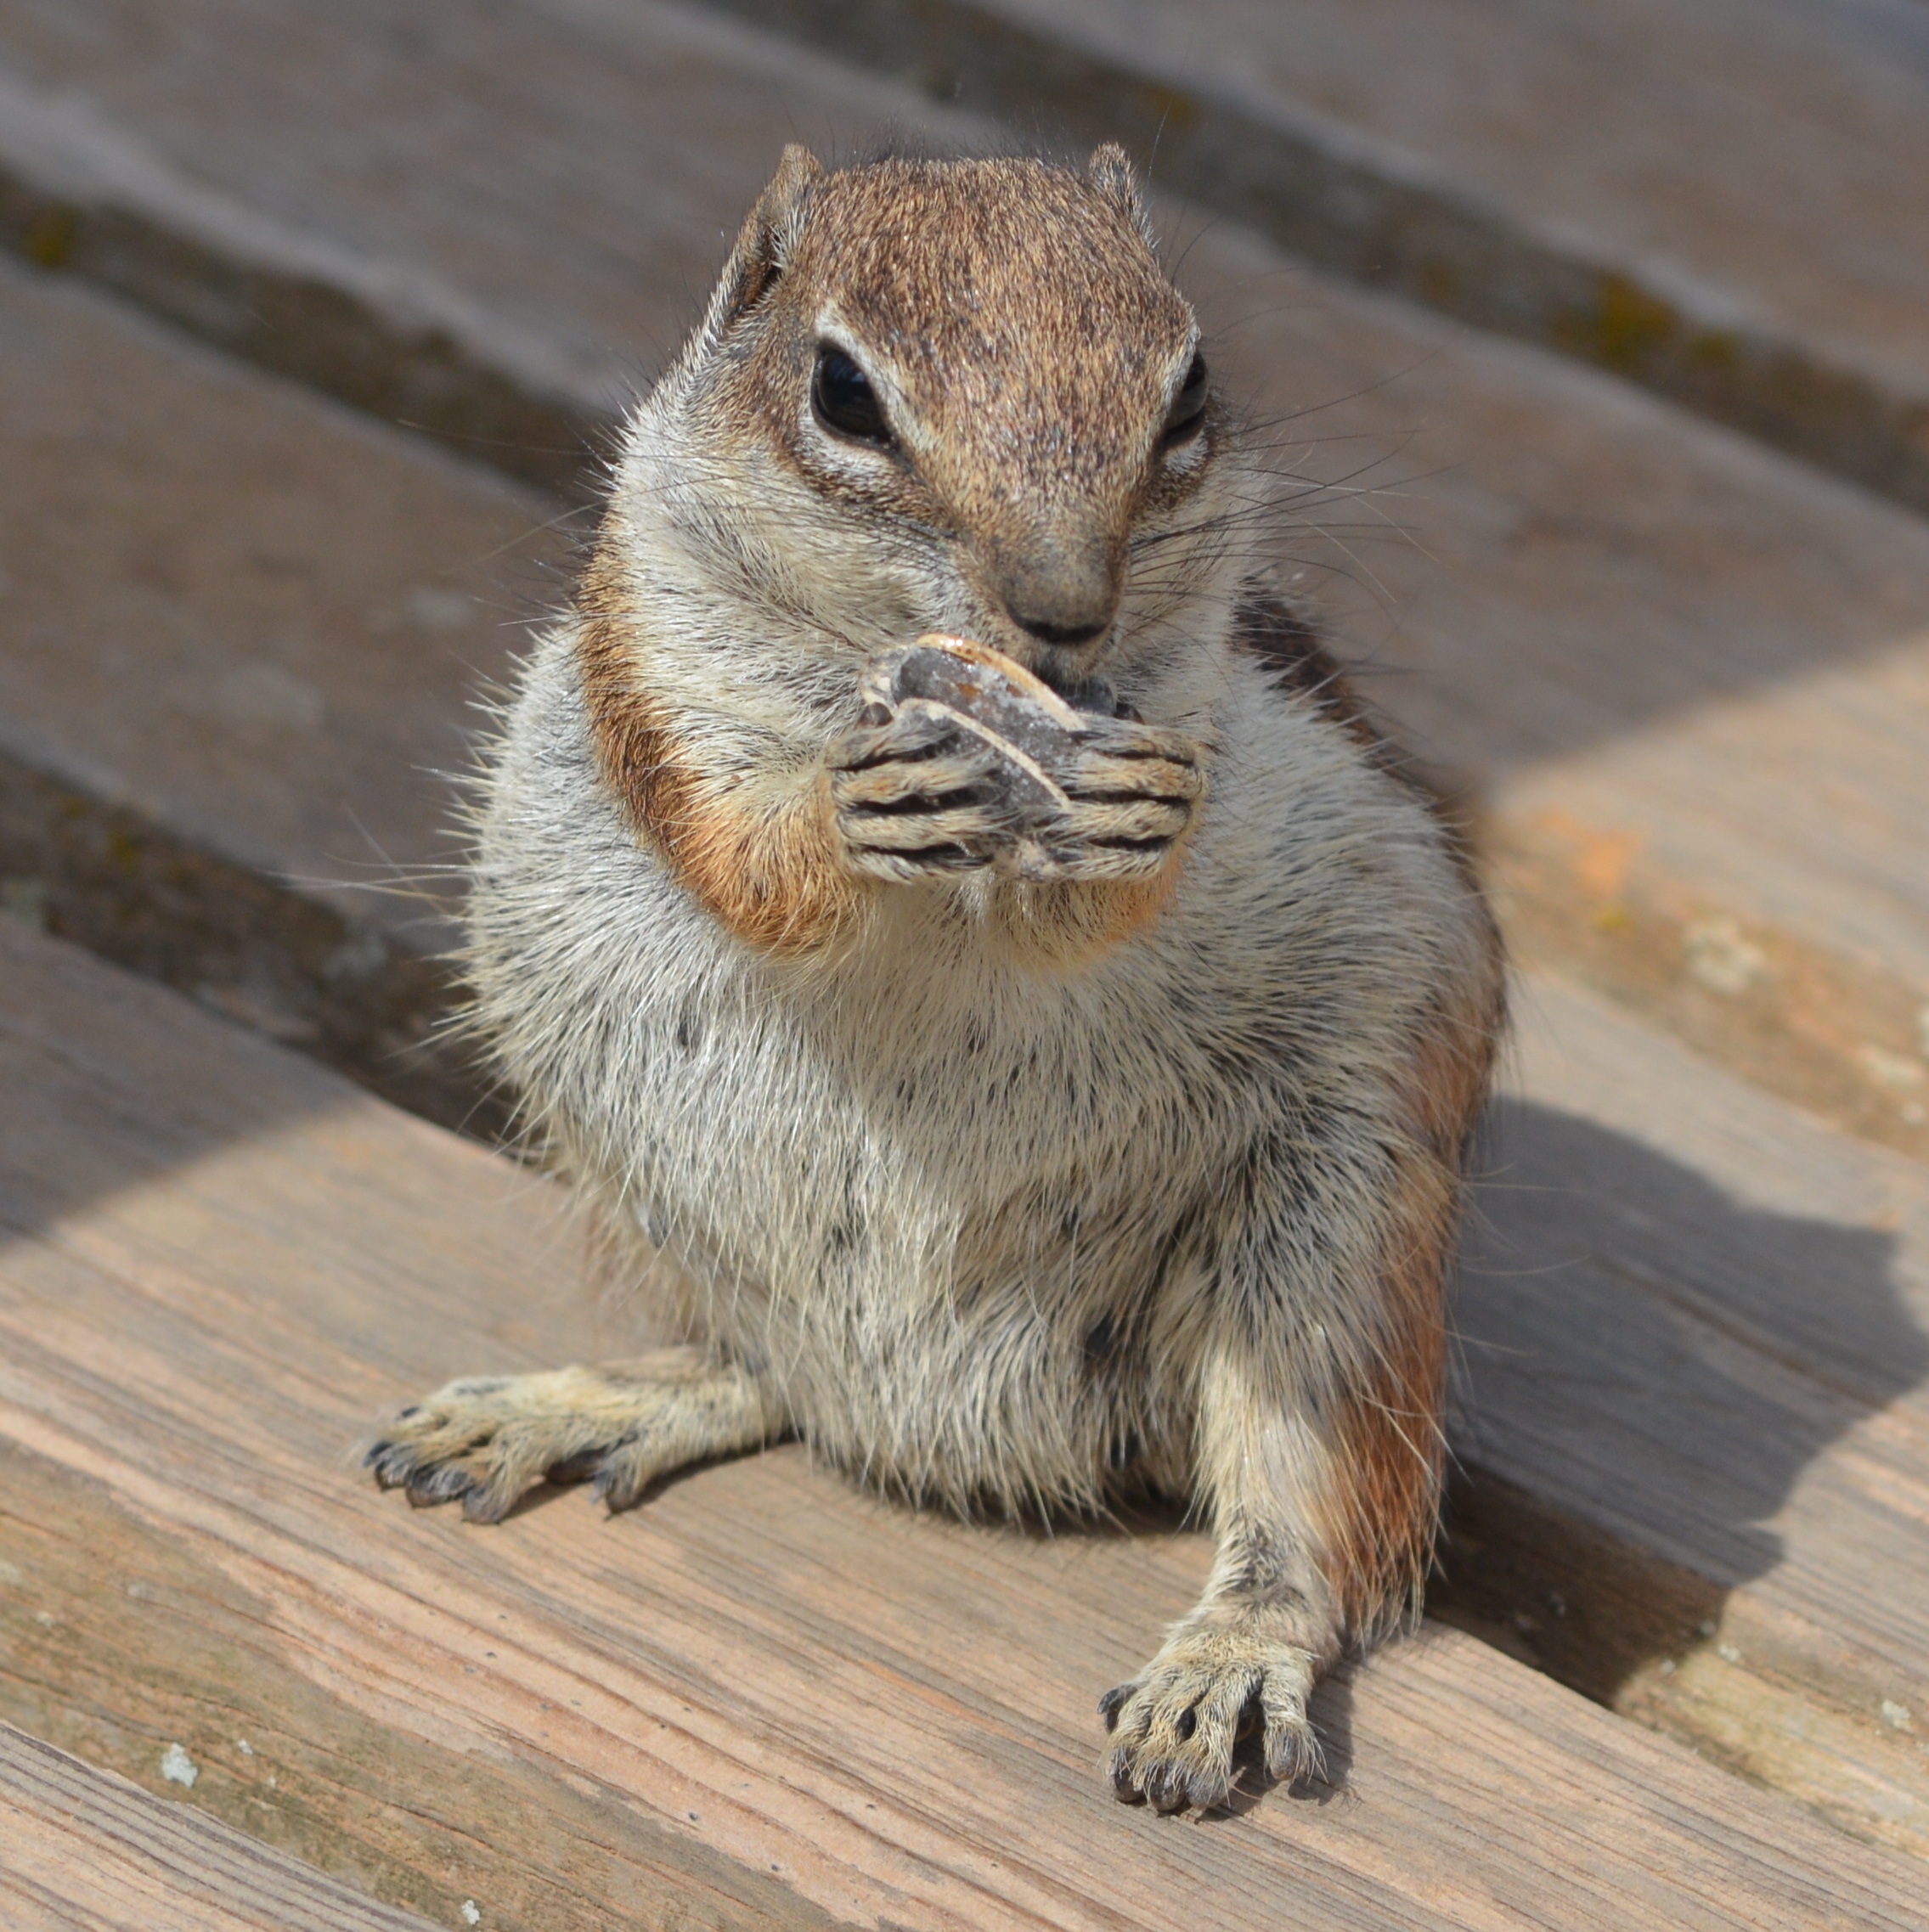
animal, cute, wildlife, food, mammal, squirrel, rodent, fauna, whiskers, vertebrate, chipmunk, prairie dog, ground squirrel, gerbil, fox squirrel